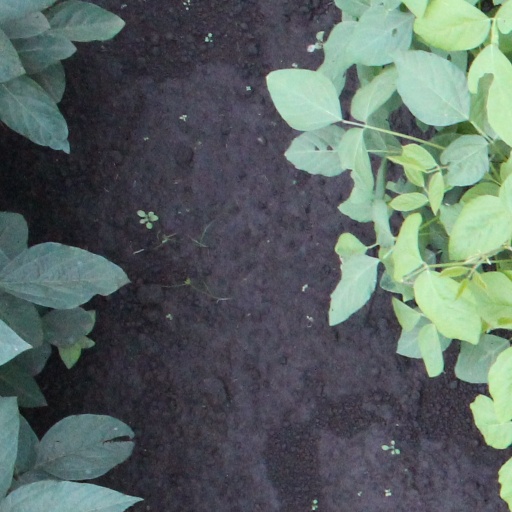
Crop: soybean